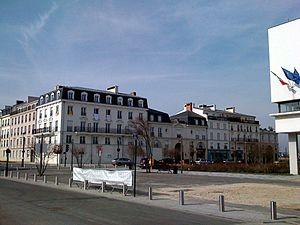
Place de l'hôtel de ville (mairie) de Serris, dans la ville nouvelle de Marne la Vallée, dans le secteur de Val d'Europe.